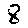
Label: 8